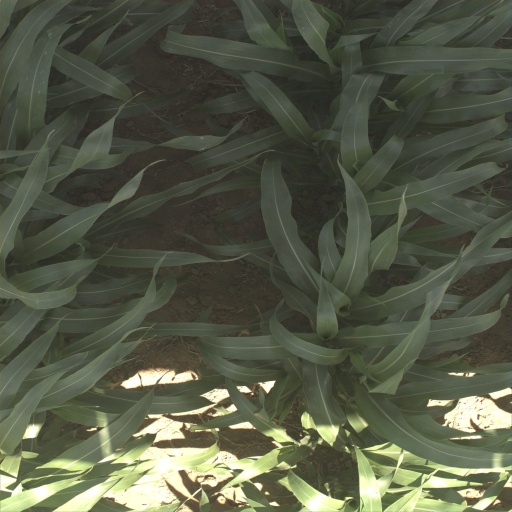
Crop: sorghum